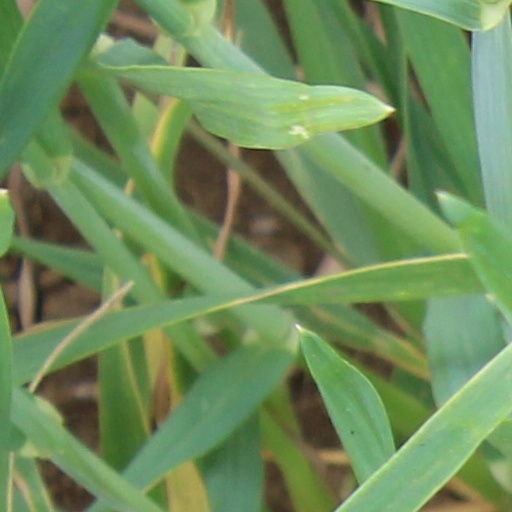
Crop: wheat